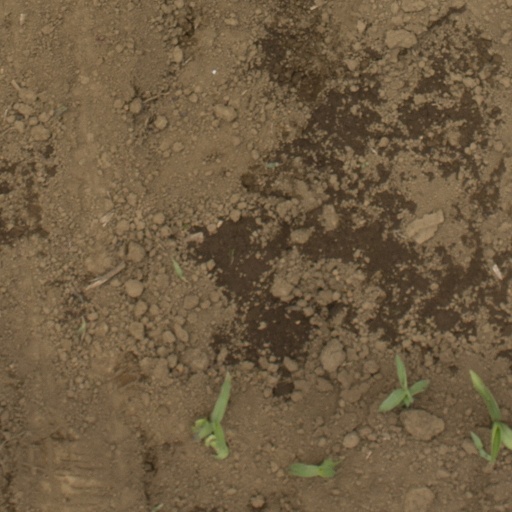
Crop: Jerusalem artichoke